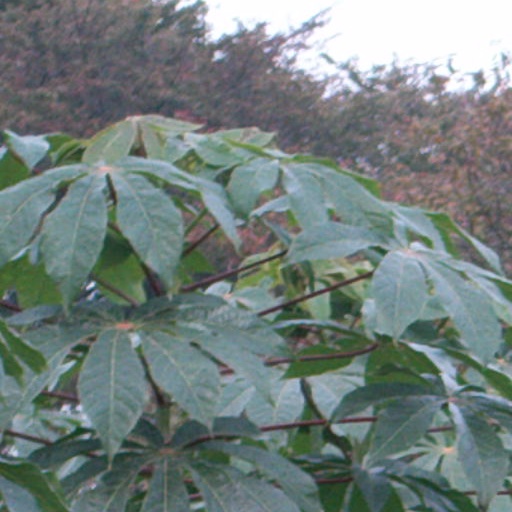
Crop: cassava